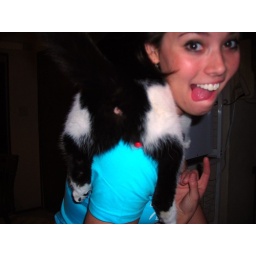
patty my cat with a red hot on her but...pic by samantha sterling